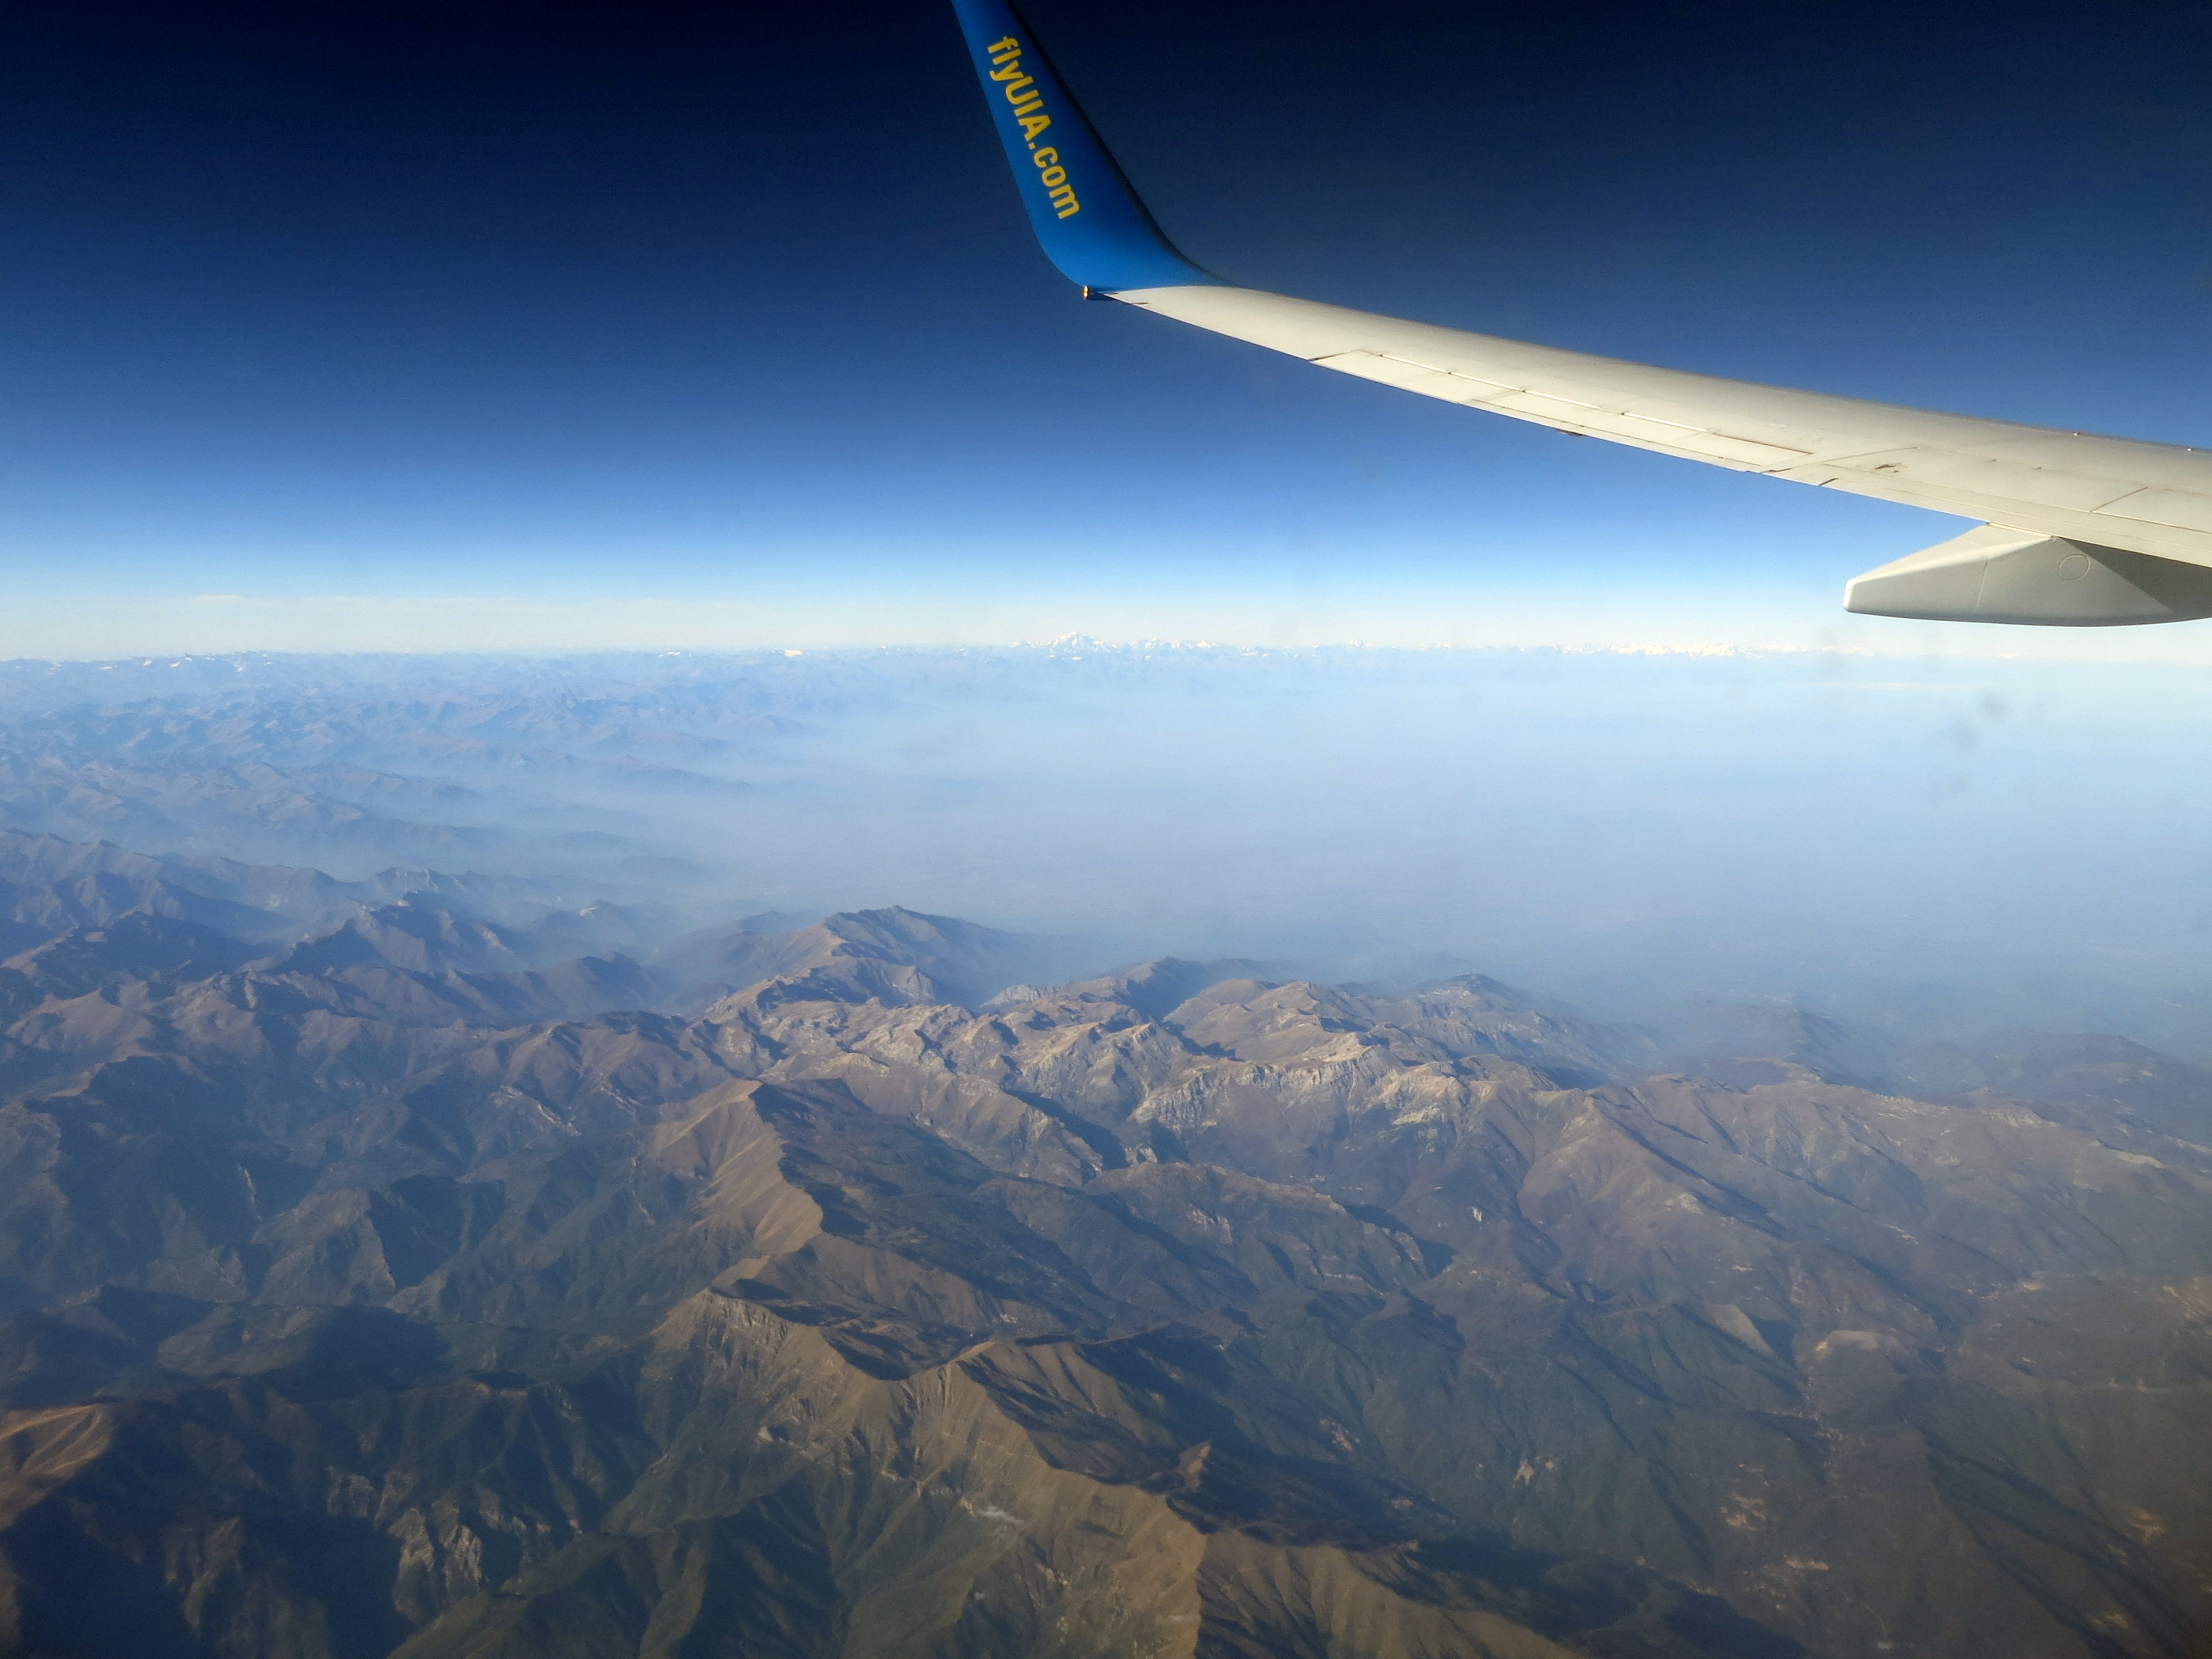
mountain, view, landscape, airlines, fly, travel, tourism, alps, nature, sky, clouds, aerial photography, mountain range, air travel, atmosphere, flight, atmosphere of earth, daytime, cloud, horizon, ridge, aviation, airplane, wing, fell, airline, cumulus, summit, aircraft, elevation, meteorological phenomenon